William J. Ripple

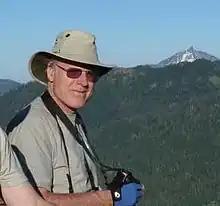
William Ripple in 2010.

William J. Ripple is a professor of ecology at Oregon State University in the Department of Forest Ecosystems and Society. He is best known for his research on terrestrial trophic cascades, particularly the role of the gray wolf ("Canis lupus") in North America as an apex predator and a keystone species that shapes food webs and landscape structures via “top-down” pressures.